Vaughan Mills

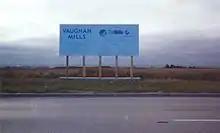
Vaughan Mills site in October 2000.

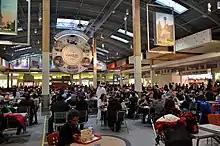
Vaughan Mills food court before renovation in 2017, March 2015

The shopping centre was designed and built by Ivanhoé Cambridge and Mills Corporation, the latter of which owned a portfolio of malls across the United States. JPRA served as the design architect for the centre, with Bregman + Hamann Architects as the project architect. Like its American counterparts, Vaughan Mills incorporates a "race track" layout to maximize the exposure of the mall tenants. When Vaughan Mills was conceived in 1999, it was meant to be a slightly larger complex at 1.4 million square feet (130,000 m²), with up to 18 anchor retailers and a combined 245 stores and services.